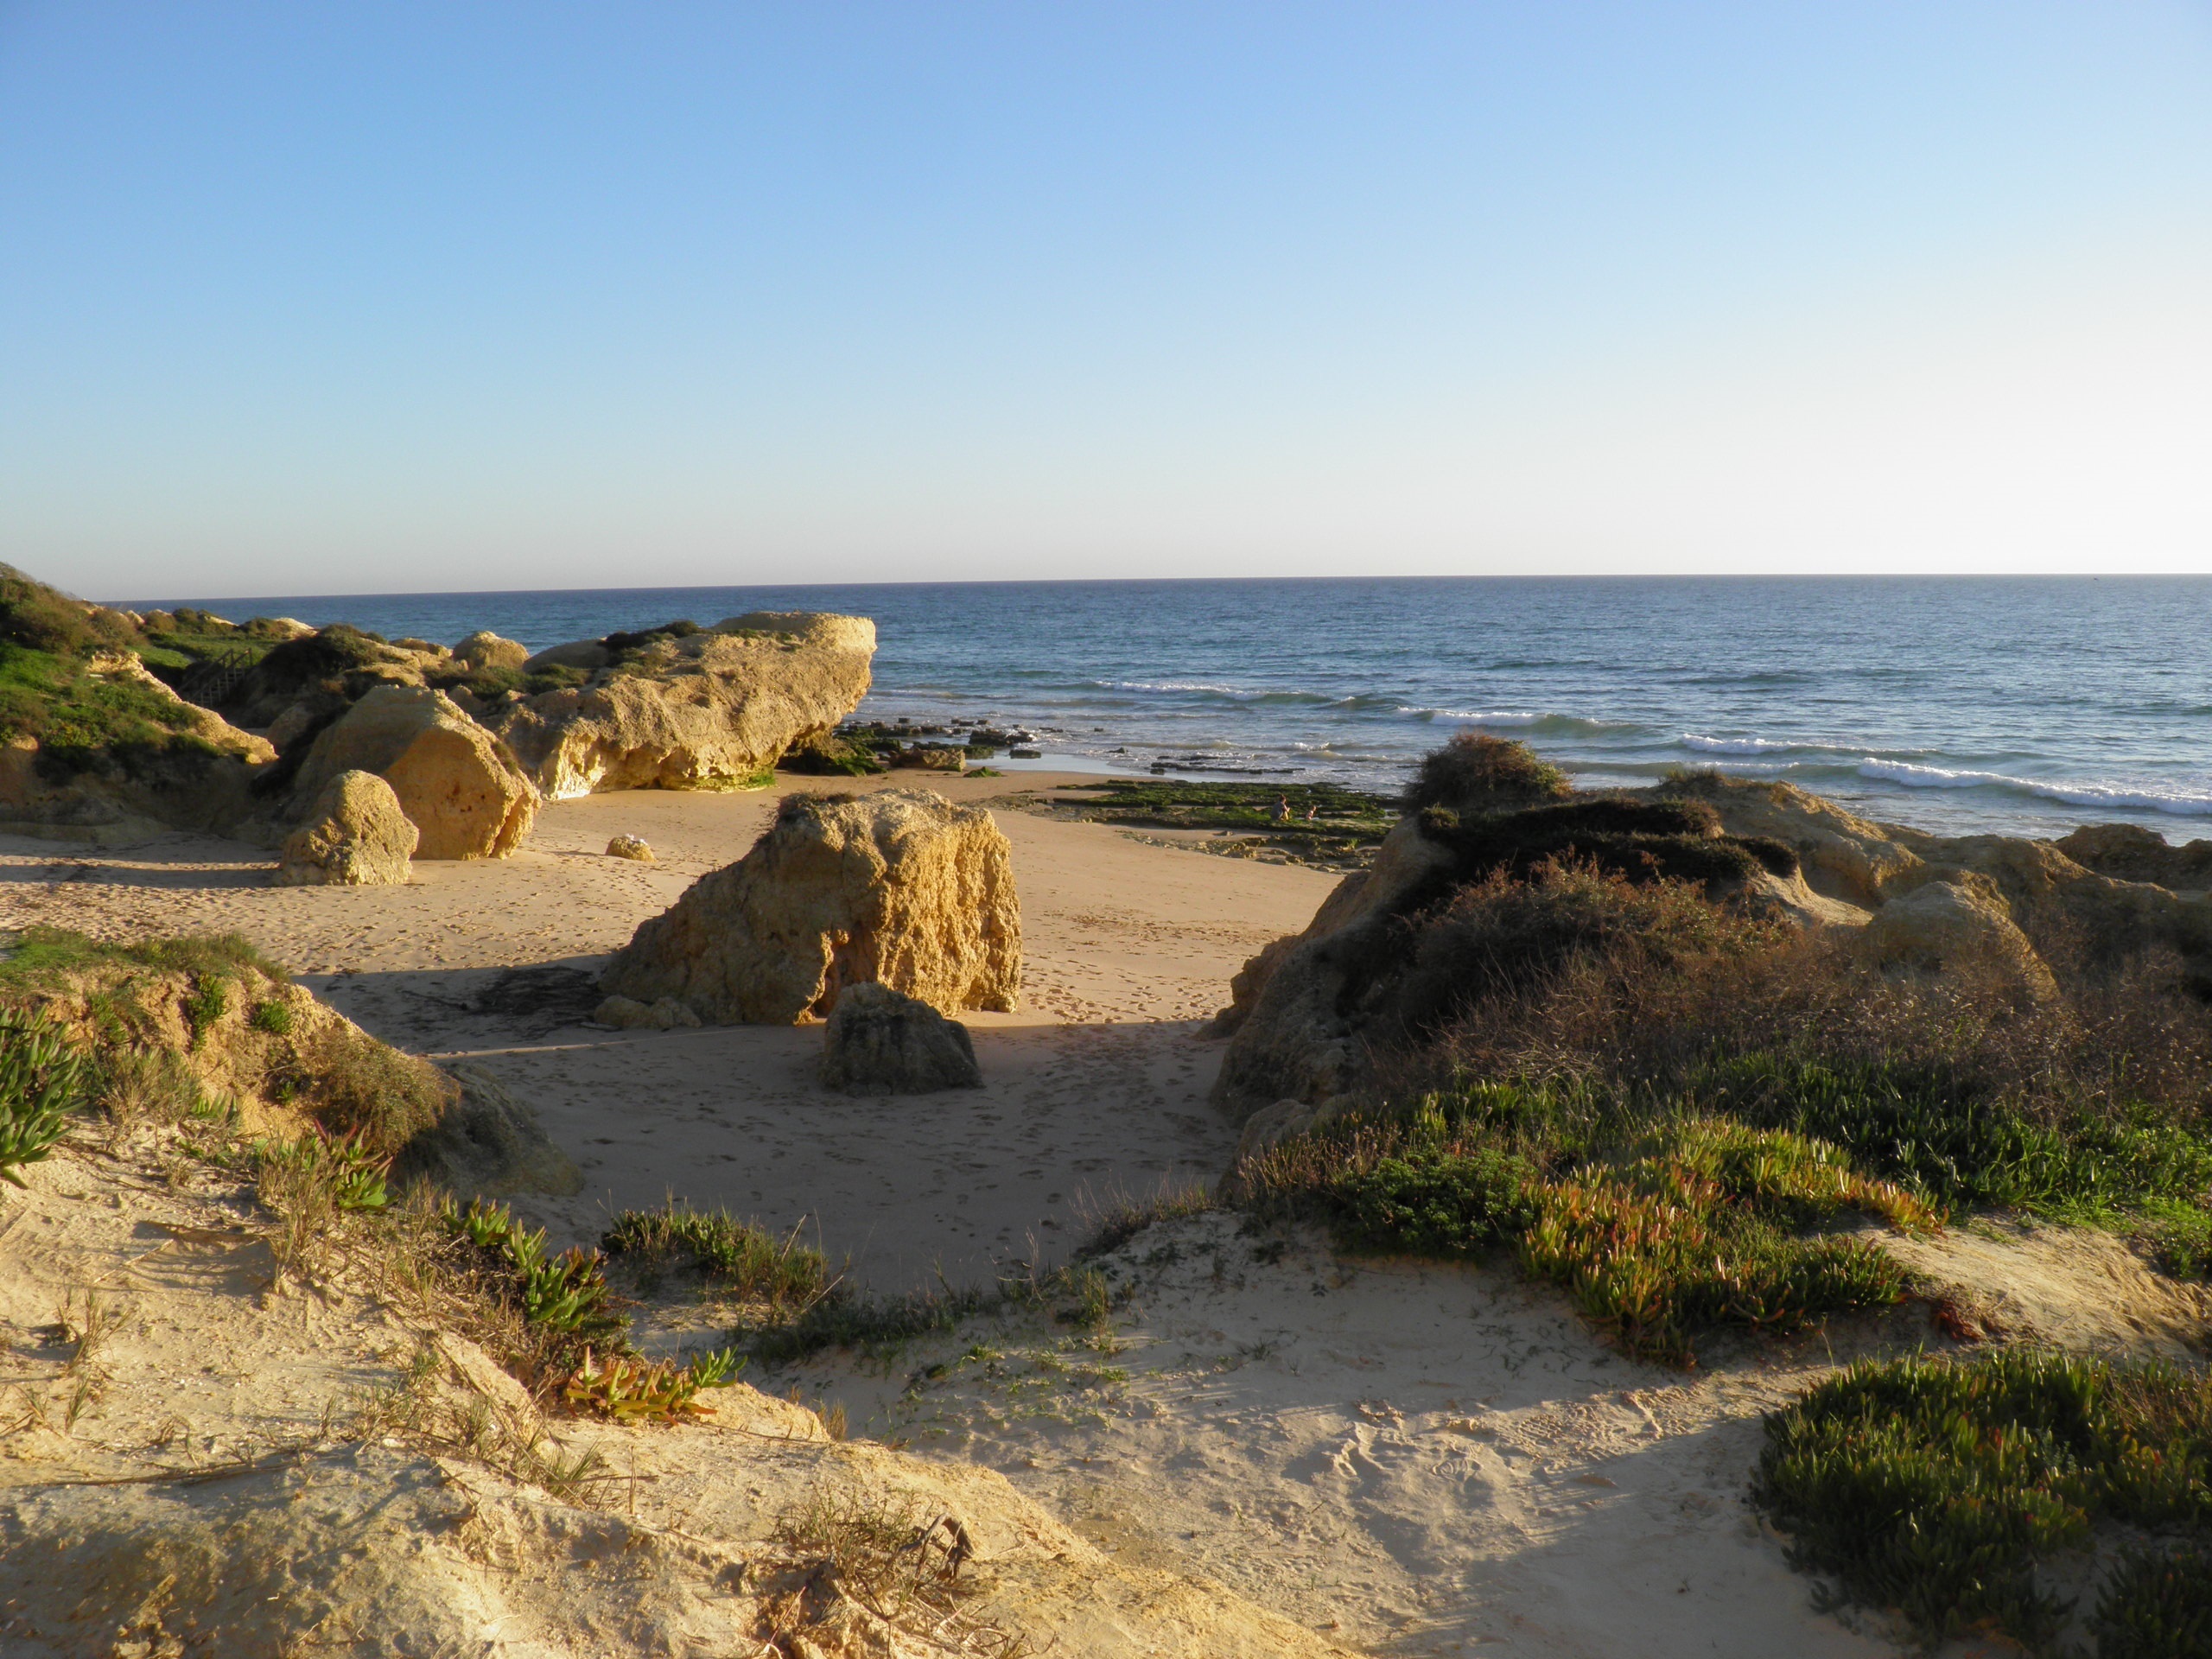
beach, landscape, sea, coast, nature, sand, rock, ocean, shore, wave, coastal, vacation, travel, formation, cliff, cove, scenic, holiday, bay, terrain, material, body of water, deserted, rocks, geology, portugal, atlantic, algarve, cape, portuguese